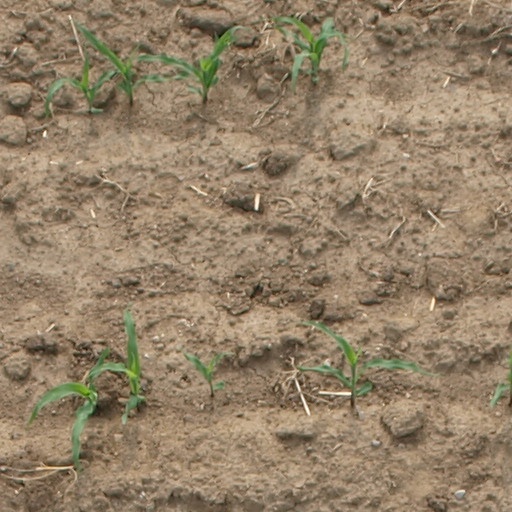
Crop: maize; corn